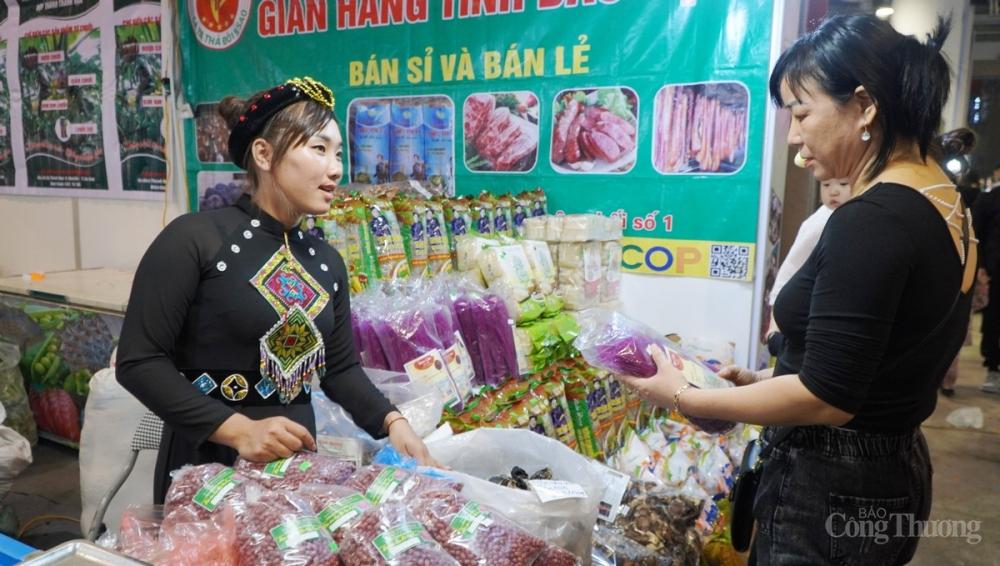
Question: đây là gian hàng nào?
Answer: gian hàng bán sỉ và lẻ